Jan Cameron

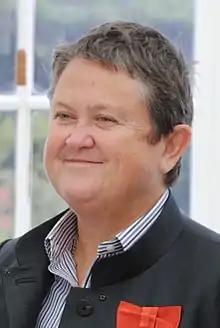
Cameron in 2011

Jan Cameron is a New Zealand-Australian businesswoman and formerly Australia's fourth-richest woman. She made her fortune as the founder of the Kathmandu clothing and outdoor equipment company. She currently lives in Bicheno, Tasmania. She runs various companies and business interests, which together span Britain, New Zealand and Australia. She is a philanthropist and supporter of animal welfare.